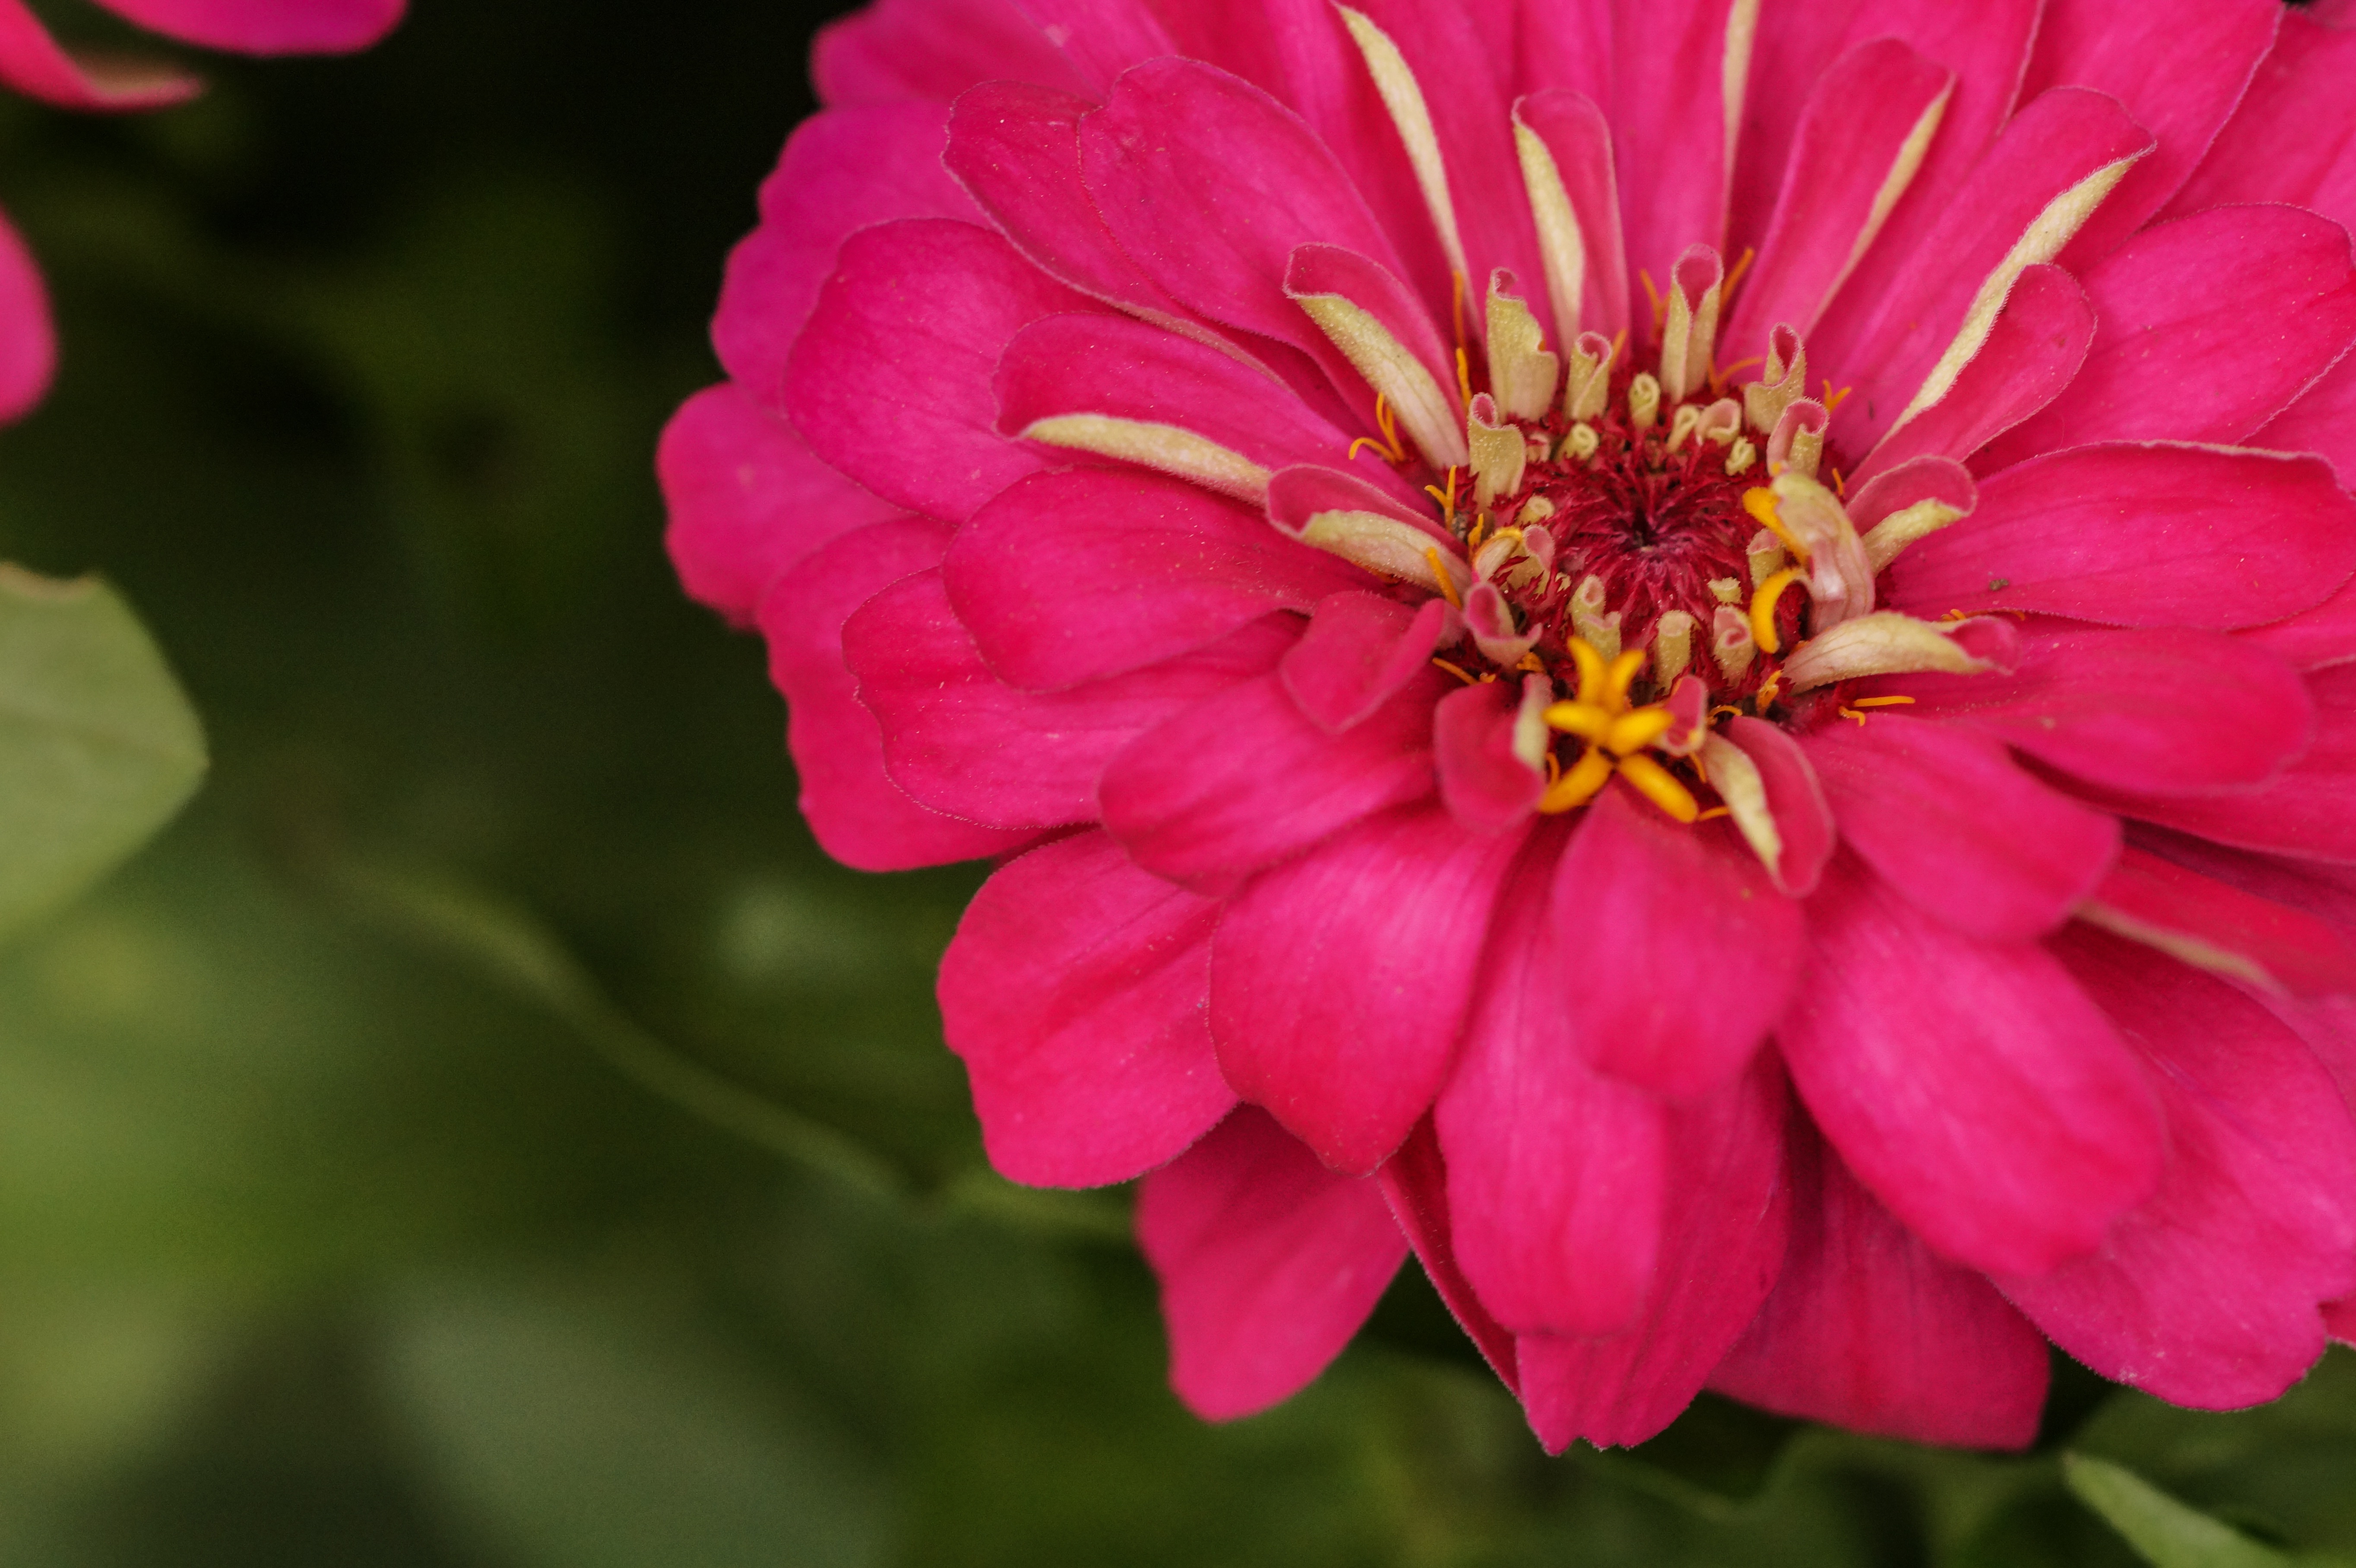
nature, blossom, plant, flower, petal, botany, flora, rosa, pink flower, macro photography, flowering plant, daisy family, mexican rose, annual plant, land plant